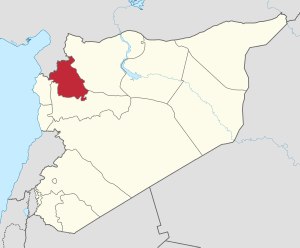
Idlib
Provinsens beliggenhed i Syrien, med distrikterne markerede.
Idlib er en provins og by i det nordvestlige Syrien.